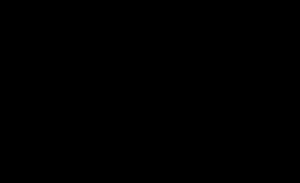
B (musik)
b og dobbelt-b.
Tegnet ♭ bruges i musikalsk notation. Tegnet bruges til at angive, at en tone er sænket et halvt trin.